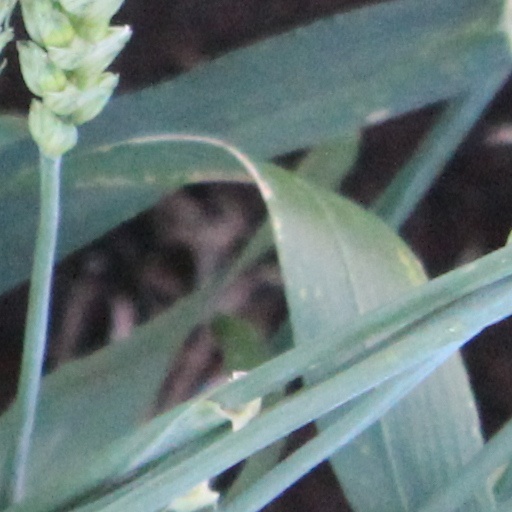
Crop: wheat